Classis Pontica

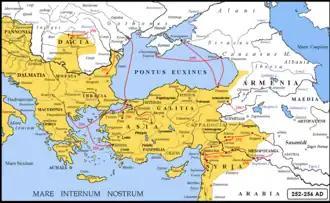
Barbarian invasions of Goths, Borans, Carpi, contemporary with those of the Sasanids of Shapur I, from the years 252-256, during the reign of Valerian and Gallienus.

Loaded by now with huge spoils, on their way back they also sacked the city of Panticapaeum, in present-day Crimea, disrupting the grain supplies needed by the Romans in that region. The situation was so serious that Gallienus was forced to rush along the Danubian borders to reorganize his forces after this devastating invasion, as an inscription from the legionary fortress of Viminacium would testify.